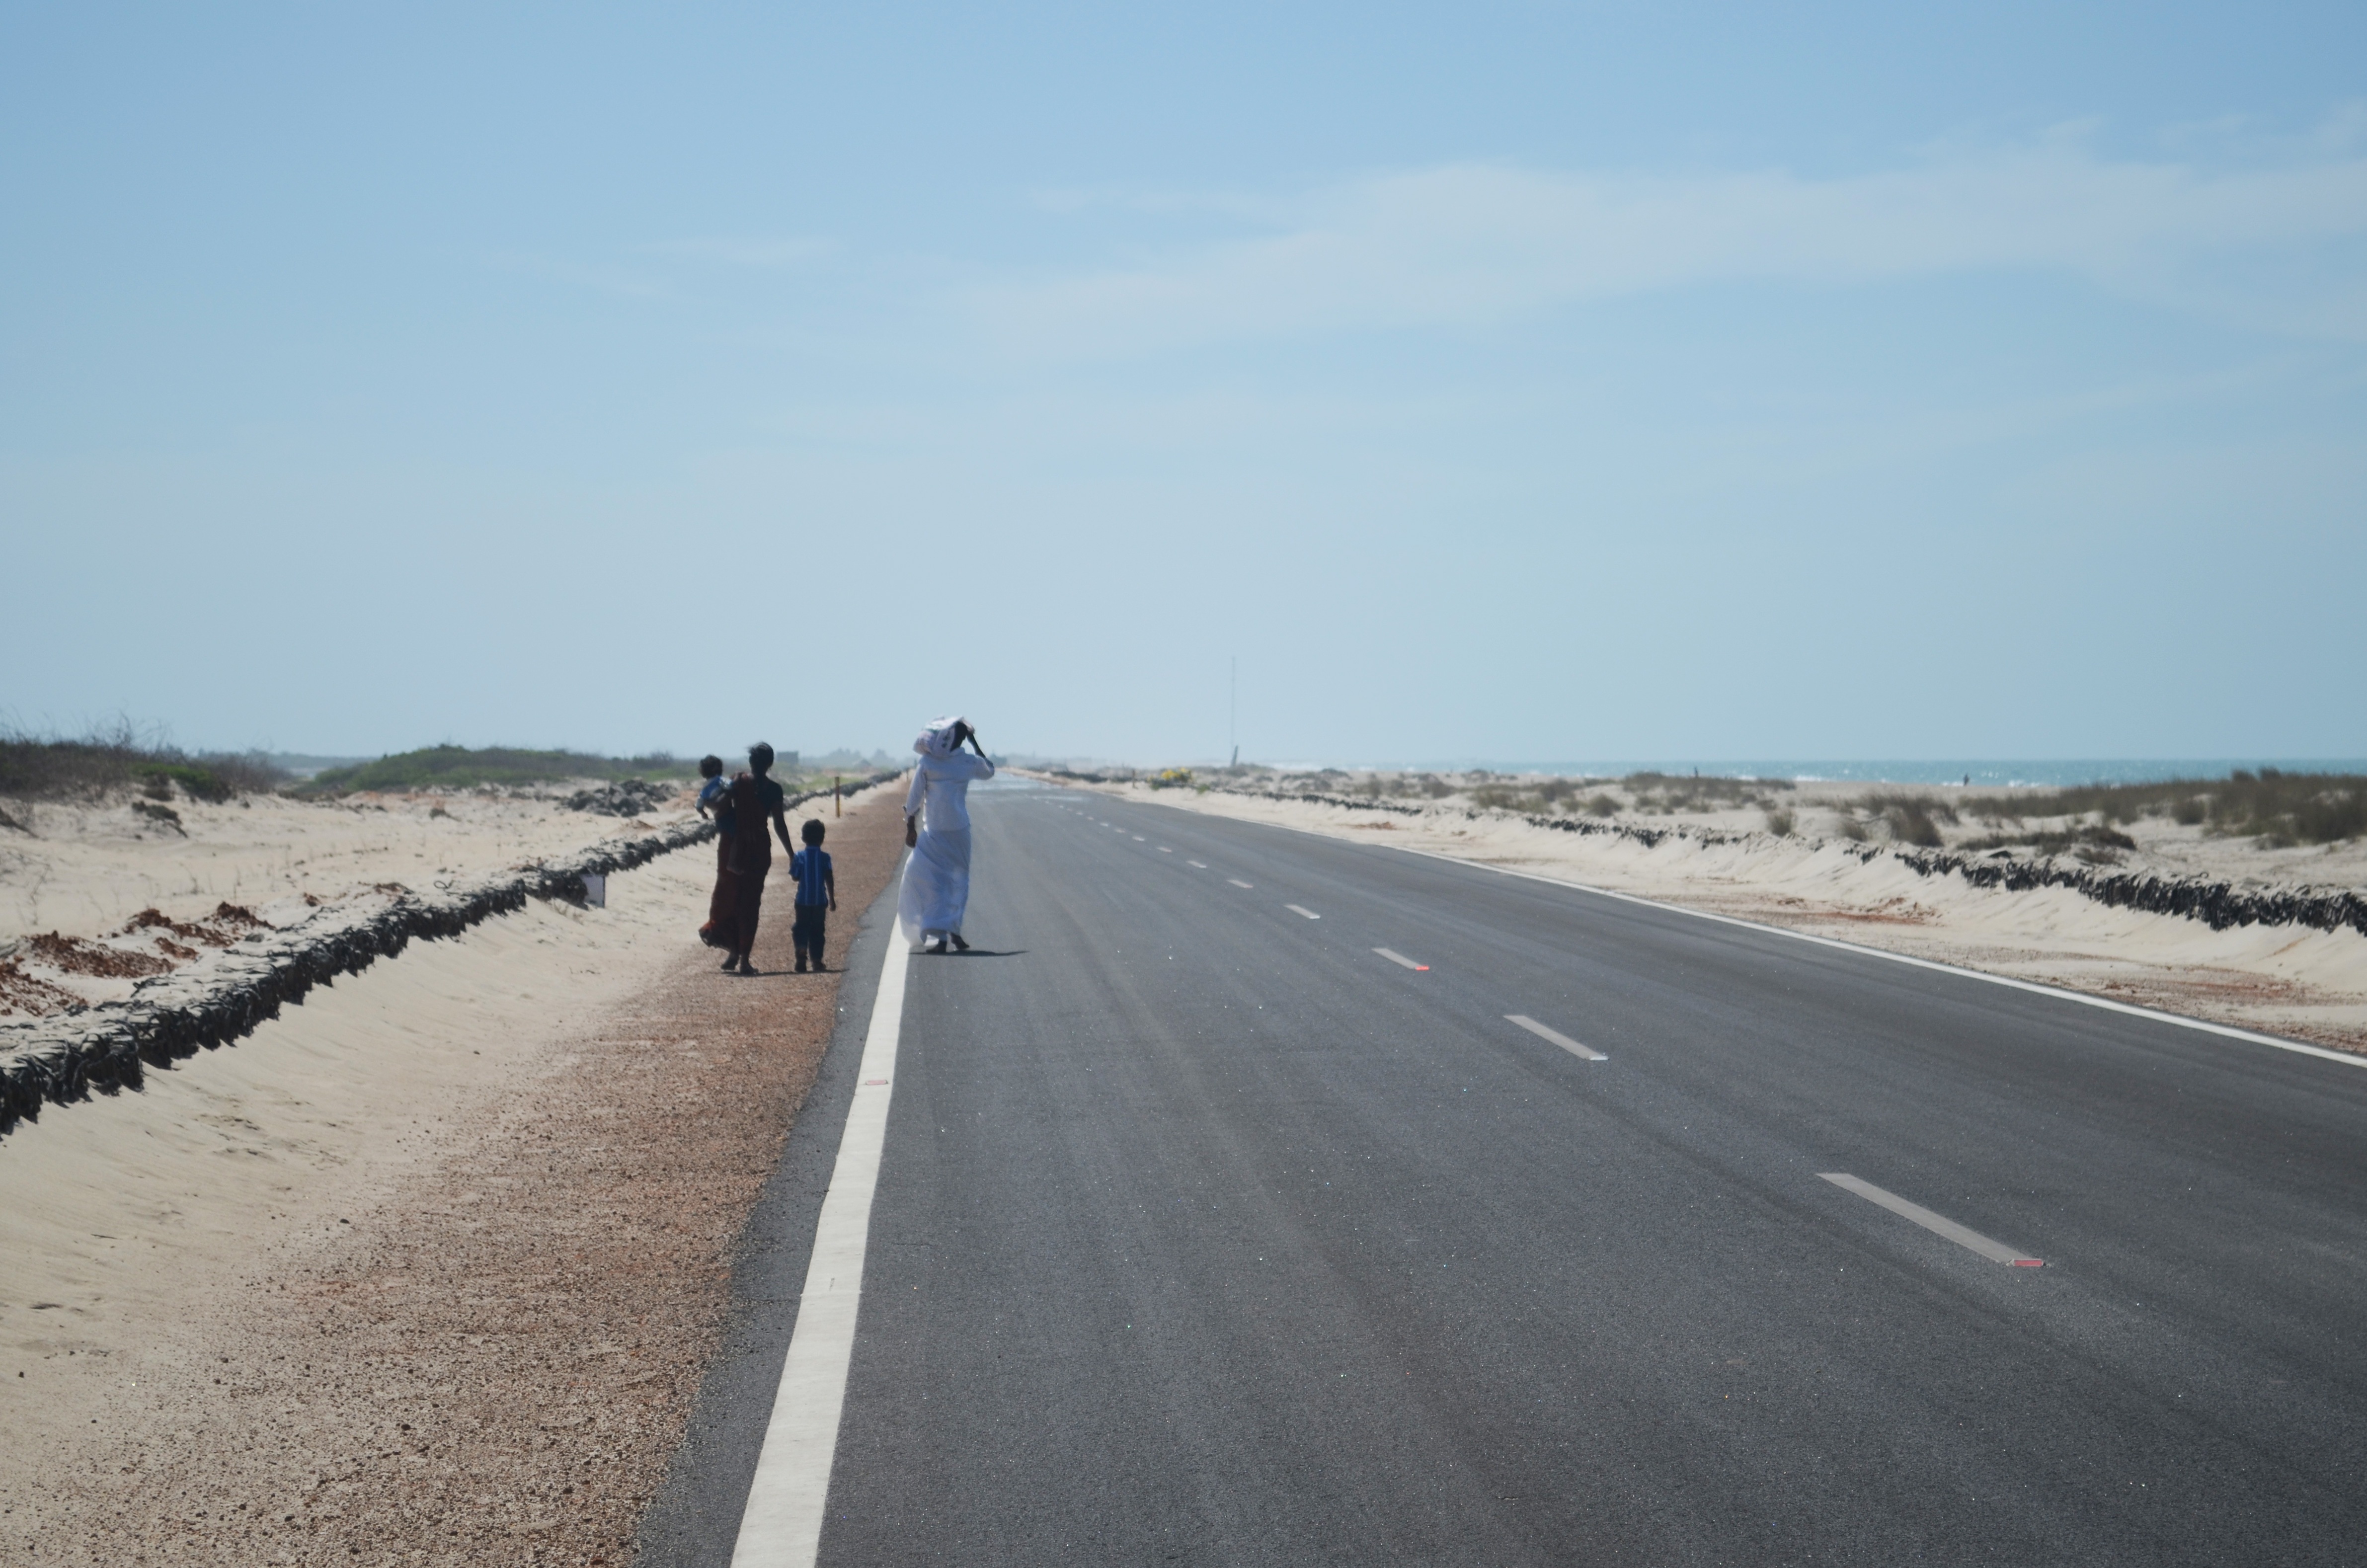
beach, sea, coast, sand, horizon, boardwalk, road, shore, highway, wind, asphalt, walkway, road trip, infrastructure, india, habitat, dhanushkodi, tamil nadu, abandoned town, mudflat, natural environment, aeolian landform